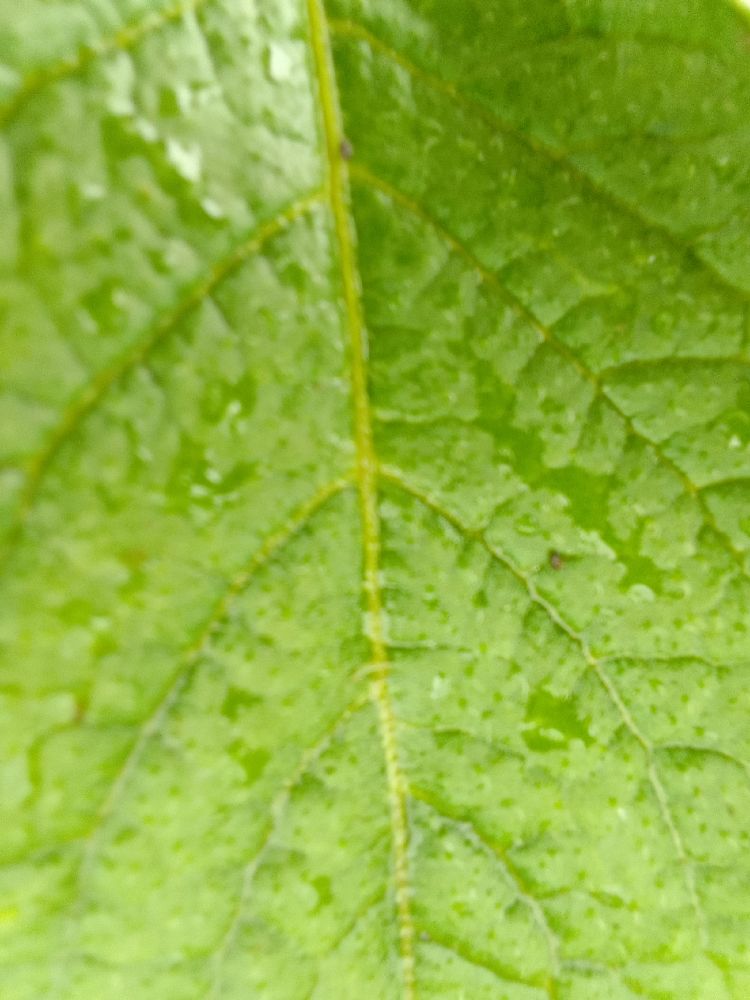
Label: Healthy